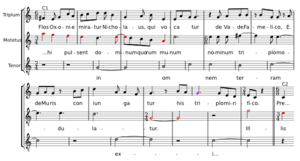
Johannes Alanus, né à une date inconnue et mort en 1373, est un compositeur anglais auteur du motet Sub arturo plebs/Fons citharizancium/In omnem terram. Les chansons Min frow, min frow et Min herze wil all zit frowen pflegen, toutes deux des lieds, et S'en vos por moy pitié ne truis, un virelai lui sont aussi attribuées. O amicus/Precursoris, simplement attribué à « Johannes », est peut-être l’œuvre du même compositeur.